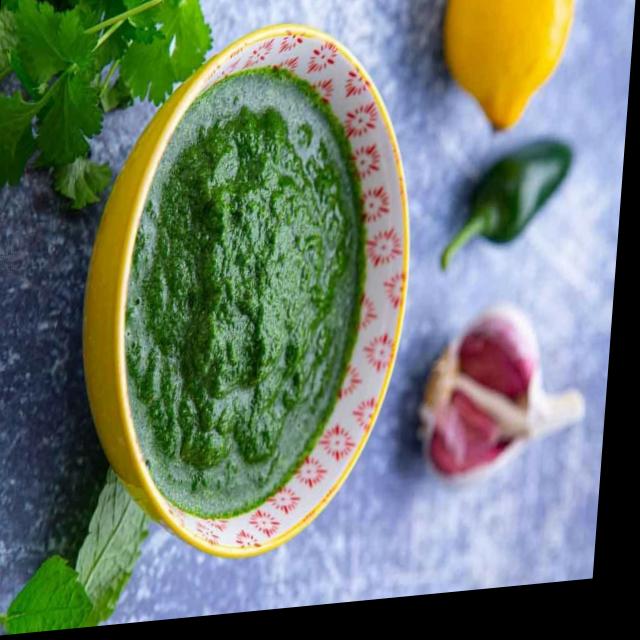
Dish: green_chutney